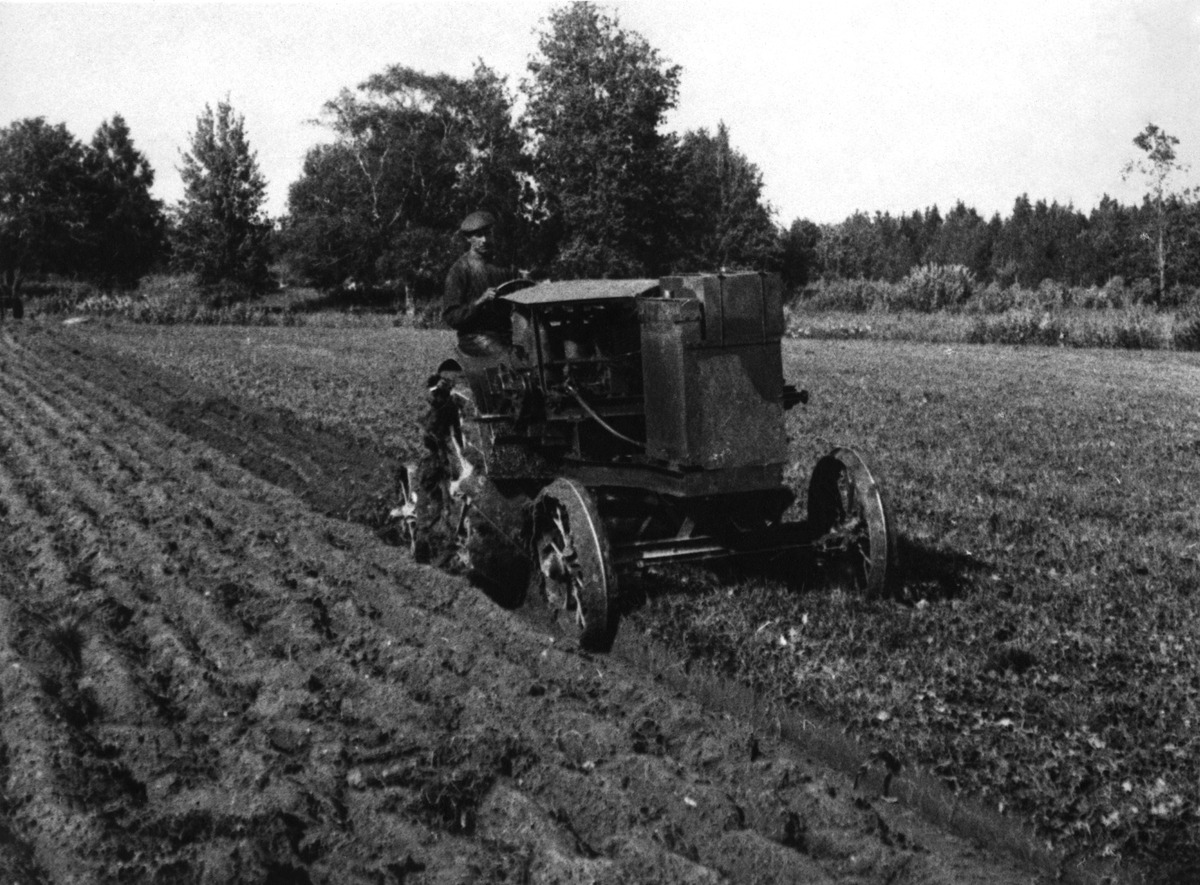
Traktori kyntää peltoa Elannon Backaksen kartanolla
sisällön kuvaus: Traktori kyntää peltoa Elannon Backaksen kartanolla. mustavalkoinen
Ajankohta: kuvausaika 1910 -luku
Paikka: Suomi, Uusimaa, Vantaa, Backas
Aiheet: Osuusliike Elanto, Backaksen kartano, maataloustyö, maatalous, maatalouskoneet